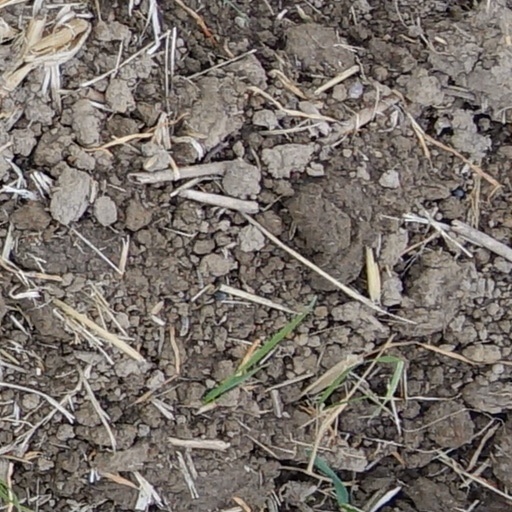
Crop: wheat